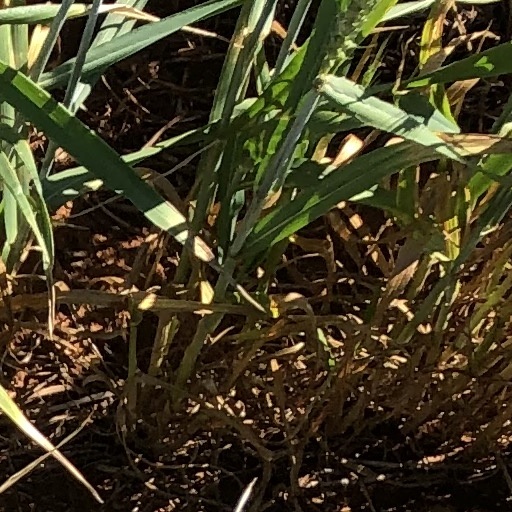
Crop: wheat